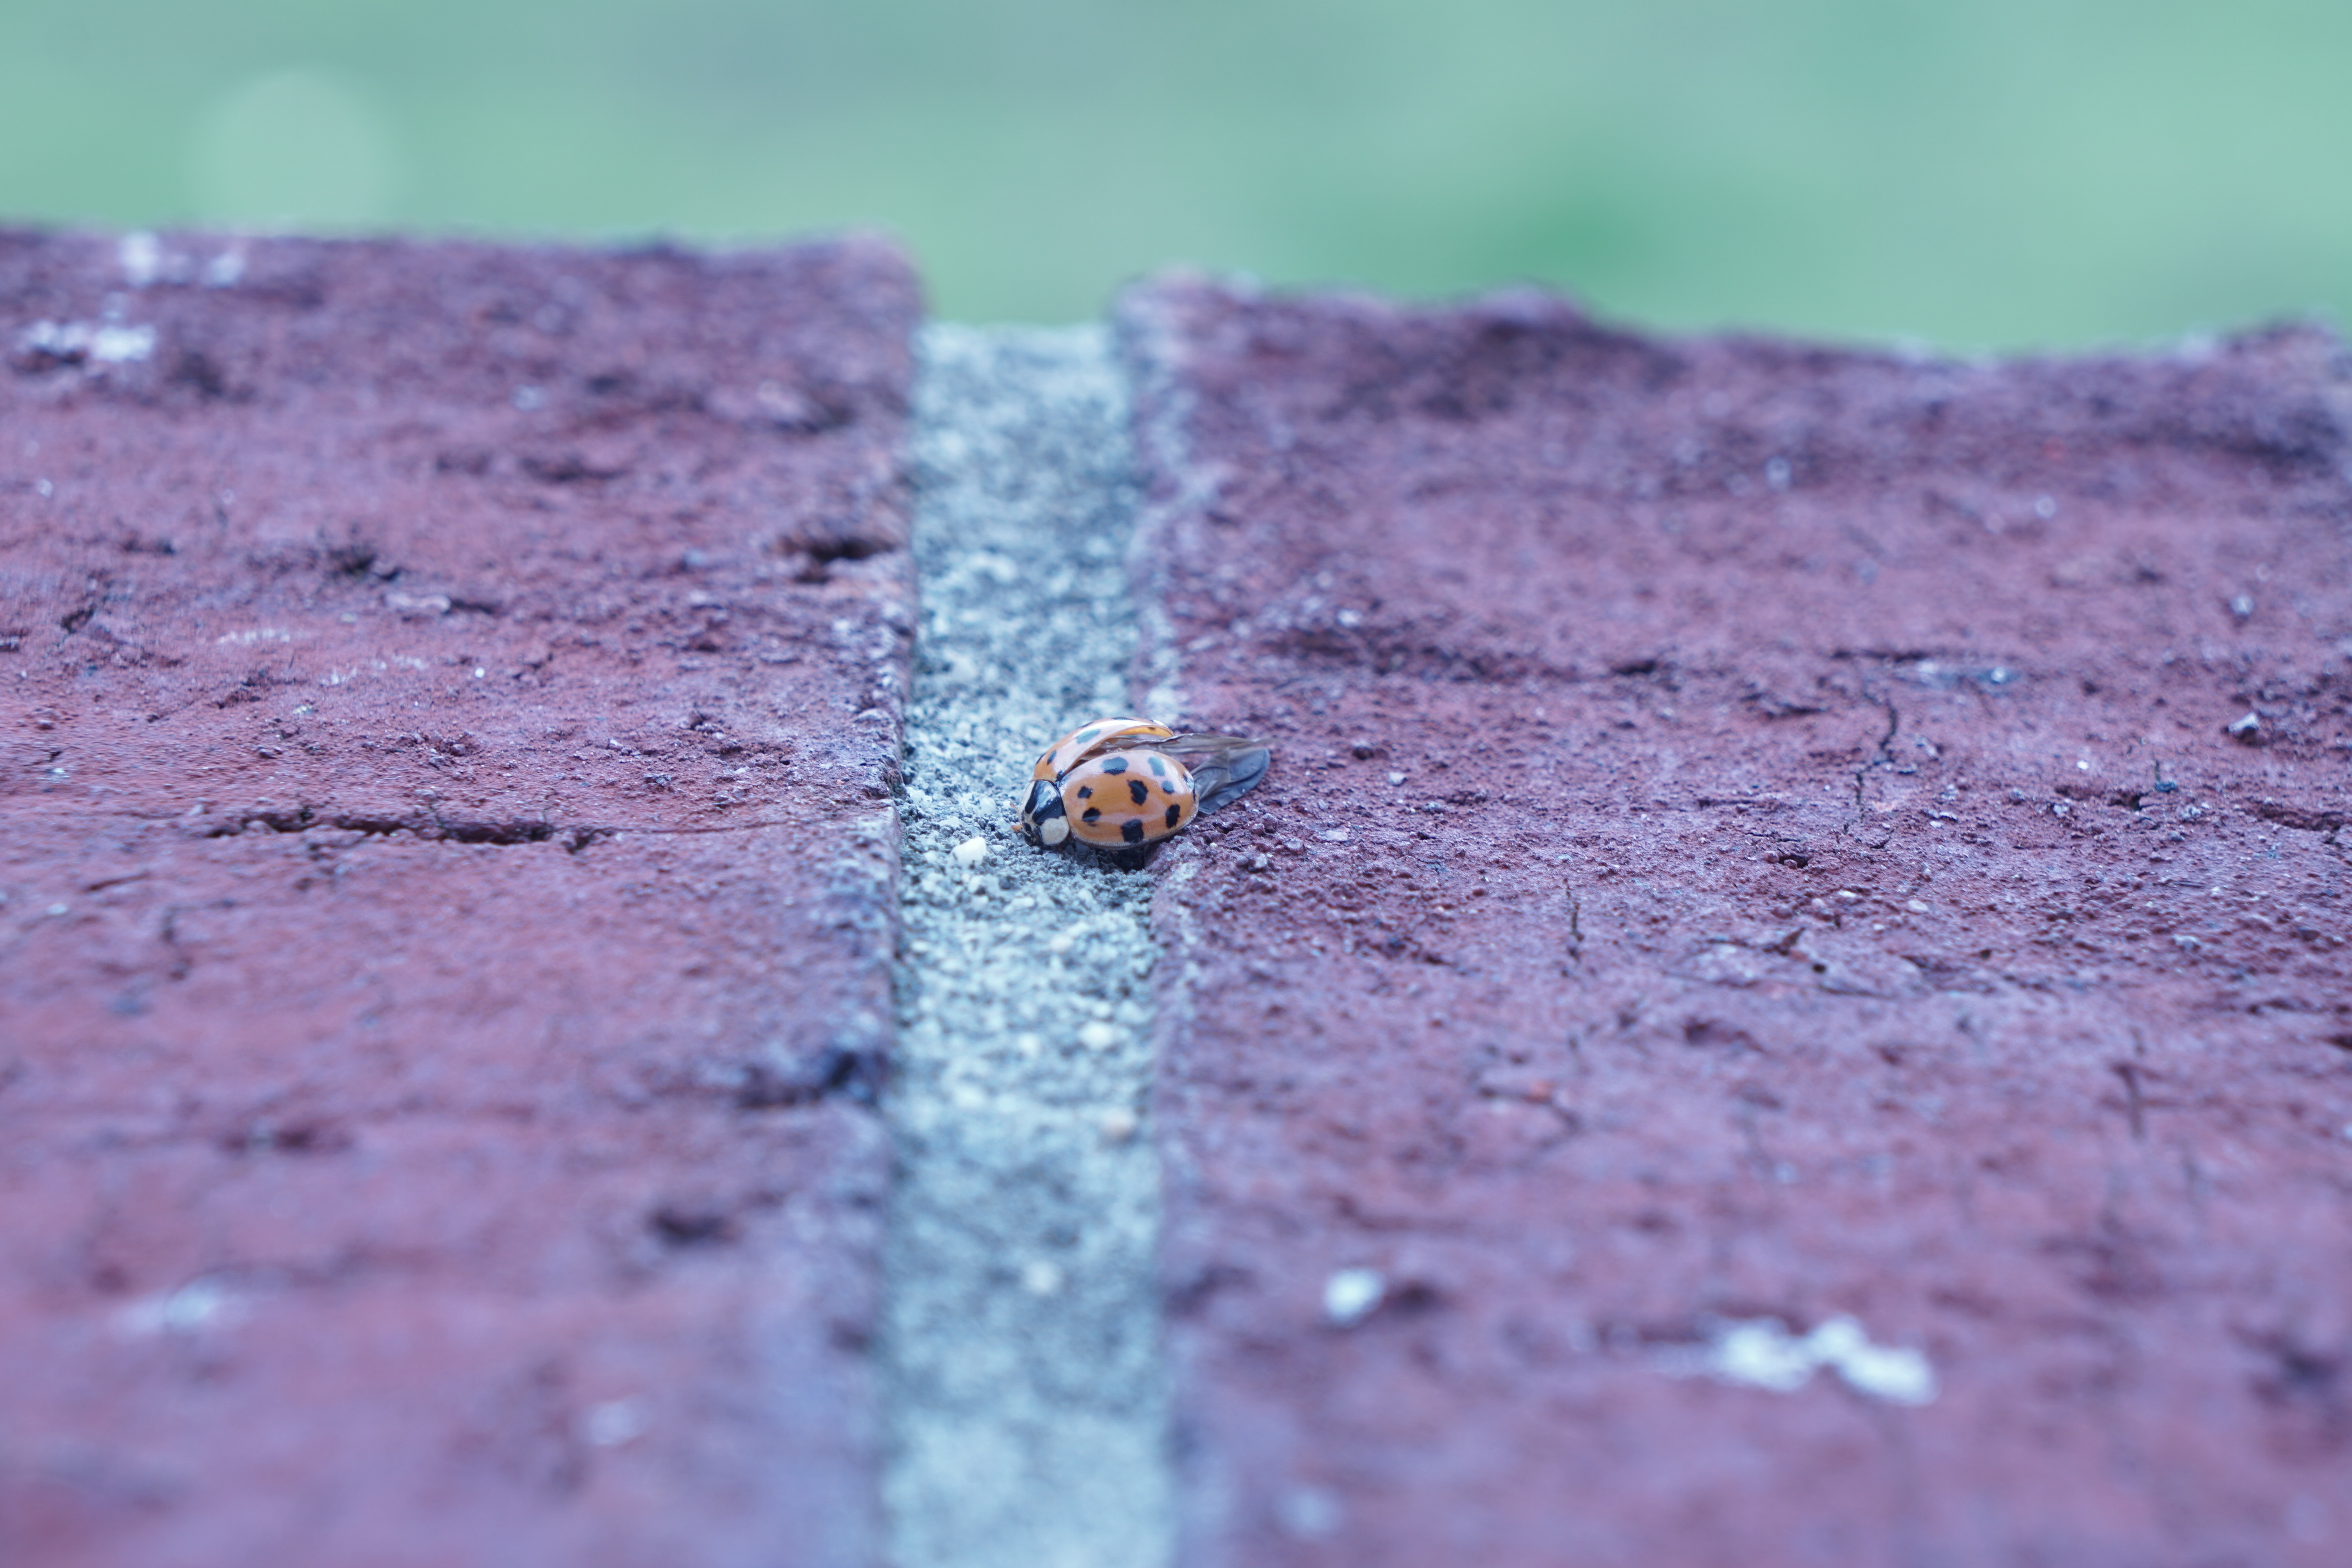
lady, bug, brick, insect, window, invertebrate, pest, close up, organism, macro photography, membrane winged insect, ladybug, soil, adaptation, photography, beetle, carpenter bee, arthropod